Menokin

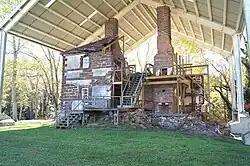
The plantation in 2014

Menokin, also known as Francis Lightfoot Lee House, was the plantation of Francis Lightfoot Lee near Warsaw, Virginia, built for him by his wife's father, Col. John Tayloe II, of nearby Mount Airy, the wealthiest planter in the country. Lee, a Founding Father, was a signer of the United States Declaration of Independence. Menokin was declared a National Historic Landmark in 1971.